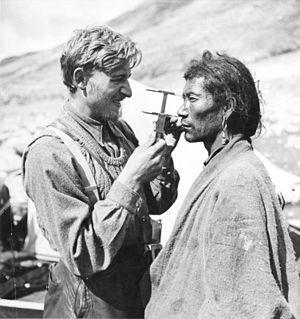
L’Ahnenerbe, traduit par « Héritage ancestral », était un institut de recherches pluridisciplinaire nazi, créé par le Reichsführer-SS Heinrich Himmler, Herman Wirth et Walther Darré le 1ᵉʳ juillet 1935. Intégrée aux SS en janvier 1939, l'Ahnenerbe avait son siège à Munich. L'institut avait pour objet d'études « la sphère, l'esprit, les hauts faits et le patrimoine de la race indo-européenne nordique » avec comme outils la recherche archéologique, l'anthropologie raciale et l'histoire culturelle de la race aryenne. Son but était de prouver la validité des théories nazies sur la supériorité raciale des Aryens sur les races supposées inférieures ainsi que de germaniser les peuples qui occupaient le lebensraum nazi.